Fairchild PT-19

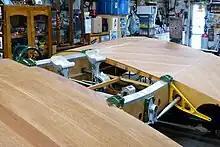
PT-19 plywood wing center section

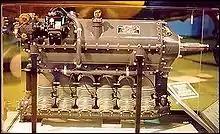
Fairchild Ranger L-440 engine

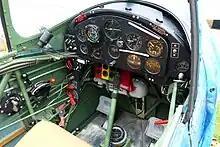
Commonwealth Forces cockpit, port side

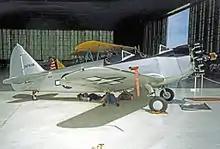
Radial engined PT-23 Cornell built by Aeronca, privately flown in 1990

On 15 May 1939, the M-62 prototype first flew. In a fly-off competition at Wright Field, the aircraft beat out 17 other designs. On 22 September 1939, the Army placed an order for 270 airplanes. Fairchild had to include 27 wood working subcontractors, including furniture stores, a hosiery plant and a foundry. After the start of WWII, Fairchild licensed manufacturing with Fleet Aircraft, Howard Aircraft Corporation, St. Louis Aircraft Corporation, and Aeronca.